Bijou (jewellery)

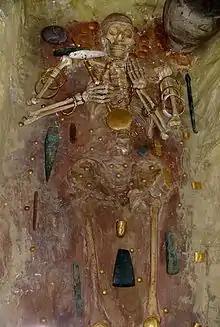
Tomb 43 at the Varna Necropolis contains some of the most ancient bijoux yet found

Body ornamentation predates that of writing. Some consider it as itself part of human evolution, and call it the , the rise of Symbolic culture.